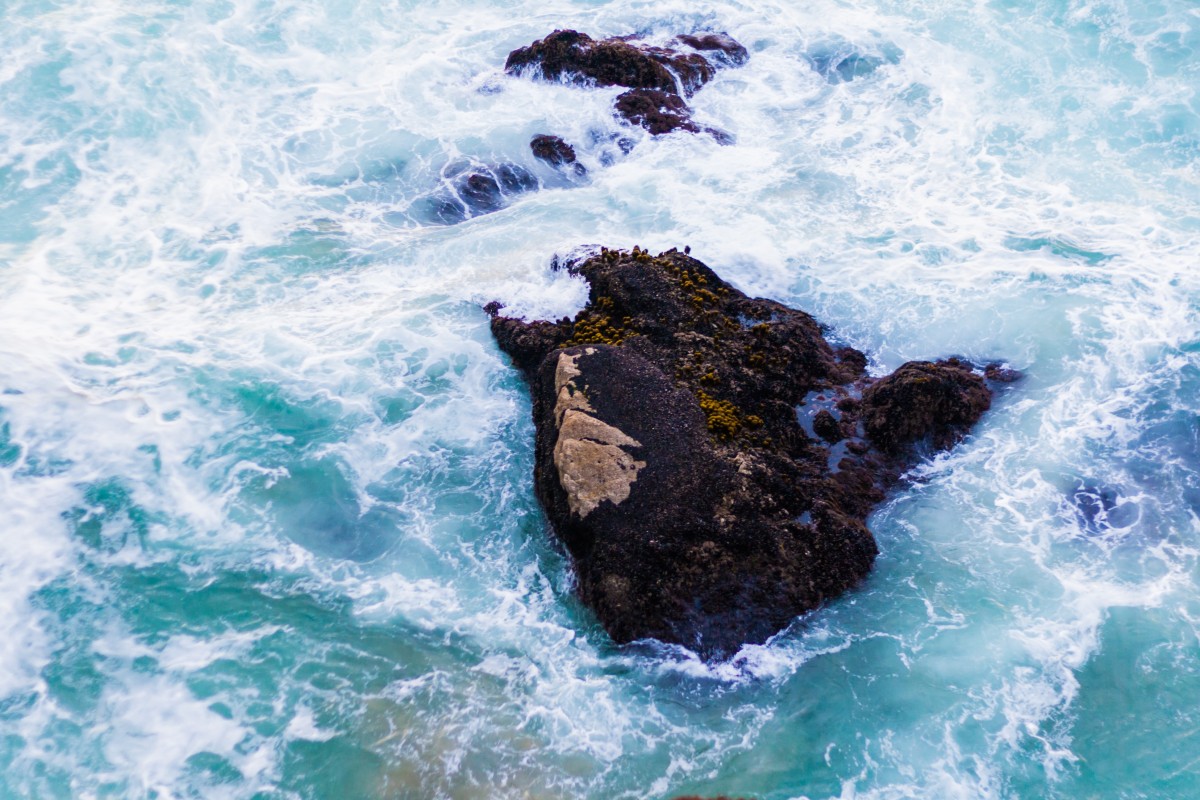
Tags: coast, water, rock, ocean, tide, marine mammal